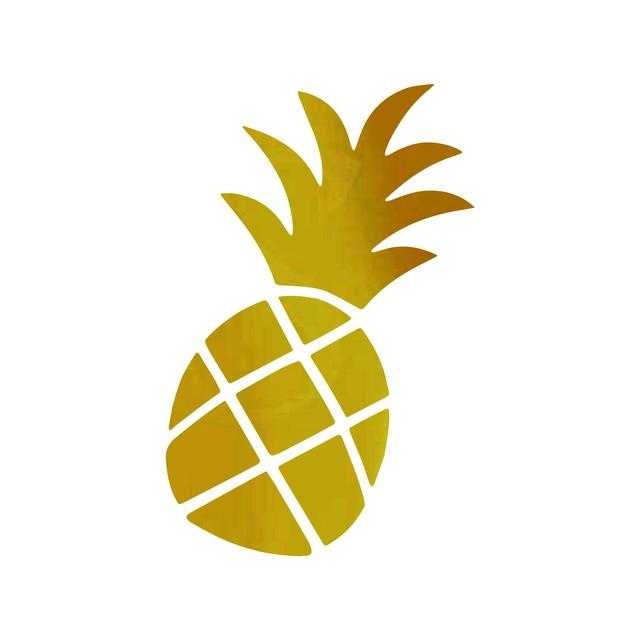
Label: Pineapple